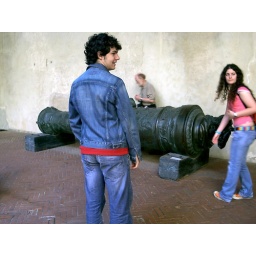
That cannon was very large. I don't know these people, by the way. But the boy and the girl are cute.